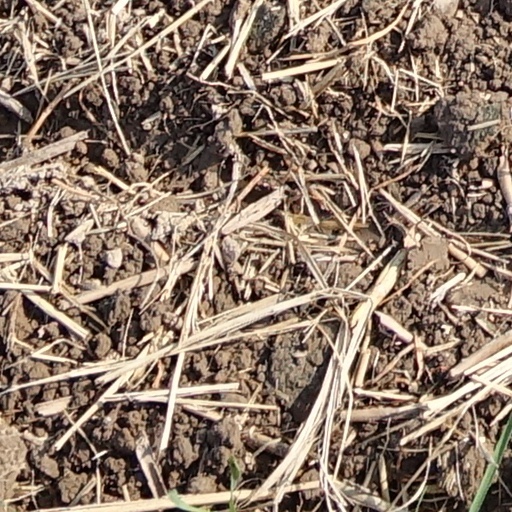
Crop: wheat